Yellow (2012 film)

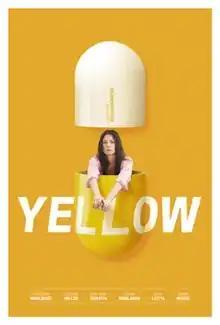

Yellow is a 2012 American drama film directed by Nick Cassavetes and written by Cassavetes and Heather Wahlquist. The film stars Wahlquist, Riley Keough, Sienna Miller, David Morse, Ray Liotta, Melanie Griffith and Lucy Punch.